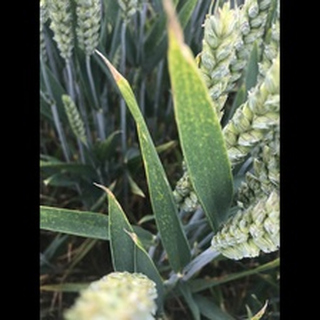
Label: healthy_wheat